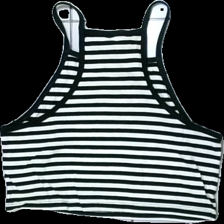
View: back
Type: Tank top
Category: Ladies
Brand: H&M
Brand text on label: divided
Colors: Black, White
Material: 100% cotton
Pattern: Striped
Cut: Cropped
Size: S
Season: Summer
Damage location: top right
Damage 2 location: bottom right
Damage 3 location: bottom center
Price range: <50
Recommended usage: Export
Description: randigt linne, croppad, nopprig